Knaptoft

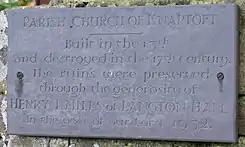
Benefactor tribute plaque (1932)

The village Church of St. Nicholas is now a ruin and is a Grade II listed building. The earliest reference to the parish church is 1143, and c.1220, Roger de Merley was the Patron of Knaptoft church.